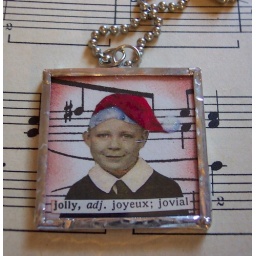
Tiny collage of little boy in glittery Santa hat on vintage music sheet. Soldered to make an ornament.